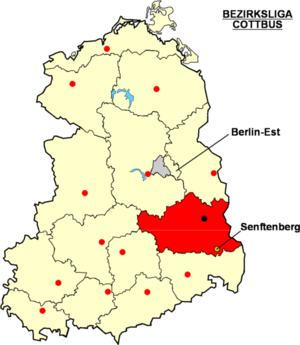
Localisation de la localité de Brieske-Sentenberg dans le district (Bezirk) de Cottbus
Le FSV "Glückauf" Brieske-Senftenberg est un club allemand de football localisé dans la commune de Brieske de la ville de Senftenberg, dans le Brandebourg.